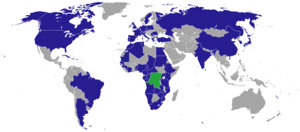
Voici les représentations diplomatiques de la république démocratique du Congo à l'étranger.